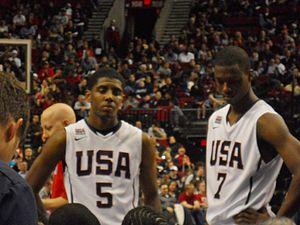
Le Nike Hoop Summit est une rencontre annuelle de basket-ball opposant sur le territoire américain les meilleurs jeunes joueurs américains aux meilleurs jeunes joueurs du reste du monde, essentiellement des Européens. Cet événement sert à ces jeunes joueurs à fort potentiel à se faire repérer par les recruteurs des équipes NCAA et par les recruteurs des équipes NBA.